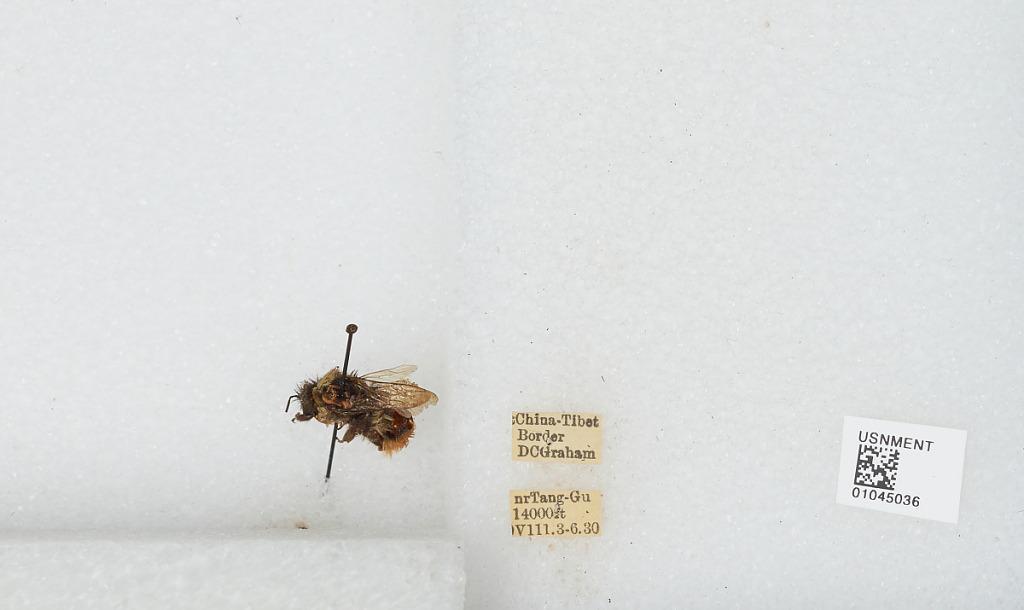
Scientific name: Bombus sp.
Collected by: D. Graham
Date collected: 1930-8-3
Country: China
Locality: China-Tibet Border near Tanggo